Serbs of Bosnia and Herzegovina

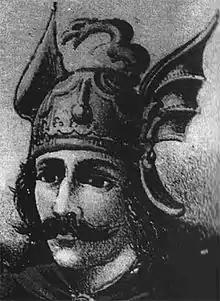
Časlav, Prince of the Serbs

Slavs settled the Balkans in the 7th century. In the second quarter of the 7th century, the Serbs were one of the main Slavic tribes who settled the peninsula and came to dominate the previous Slav settlers. In the same manner as their Croat counterparts, the Serb elite respectively labeled those mass Slavic populations they ruled over as Serbs, thus absorbing large numbers of Slavs whose ancestry was in actuality traced back to the previous century. Serb settlement was initially in modern-day southwestern Serbia. The region of "Rascia" (Raška) was the center of Serb settlement and Serbian tribes are also thought to have occupied parts near the Adriatic coast, especially modern-day Herzegovina and Montenegro. Prince Vlastimir (r. 830–850) united the Serbian tribes in the vicinity, and after a victory over the advancing Bulgars he went on to expand to the west, taking Bosnia, and Zahumlje (Herzegovina)). Around this time is when Bosnia is first attested to as a separate territory, in "De Administrando Imperio" (ca. 960), a political and geographical document written by Eastern Roman Emperor Constantine VII. In a section dedicated to the territories of the Serbian prince his lands are described as including "Bosona, Katera and Desnik", demonstrating Bosnia's dependency on Serbs, although the areas comprised were smaller than modern-day Bosnia. Prince Časlav had enlarged Serbia, incorporating Travunija and parts of Bosnia, effectively ruling Bosnia in the 10th century until his death in 960. Following his death, much of Bosnia would be subjected to Croatian rule, before the arrival of Samuel of Bulgaria who subjugated the territory but eventually found himself deposed by the Byzantine empire.